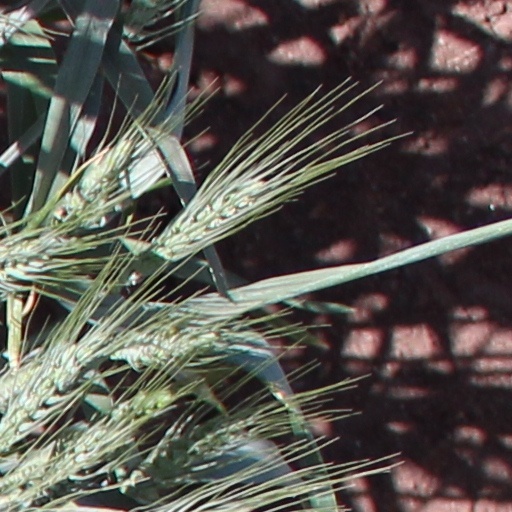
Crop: wheat